Tintagel

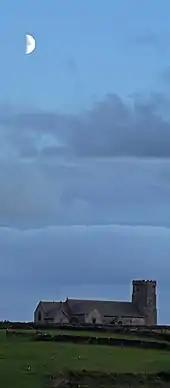
St Materiana's in 2008

The village has the Tintagel Old Post Office, which dates from the 14th century. It became a post office during the 19th century, and is now listed Grade I and owned by the National Trust.